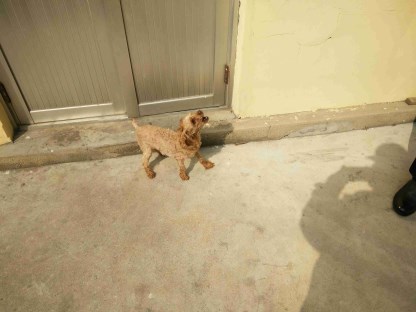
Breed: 7449-n000128-teddy